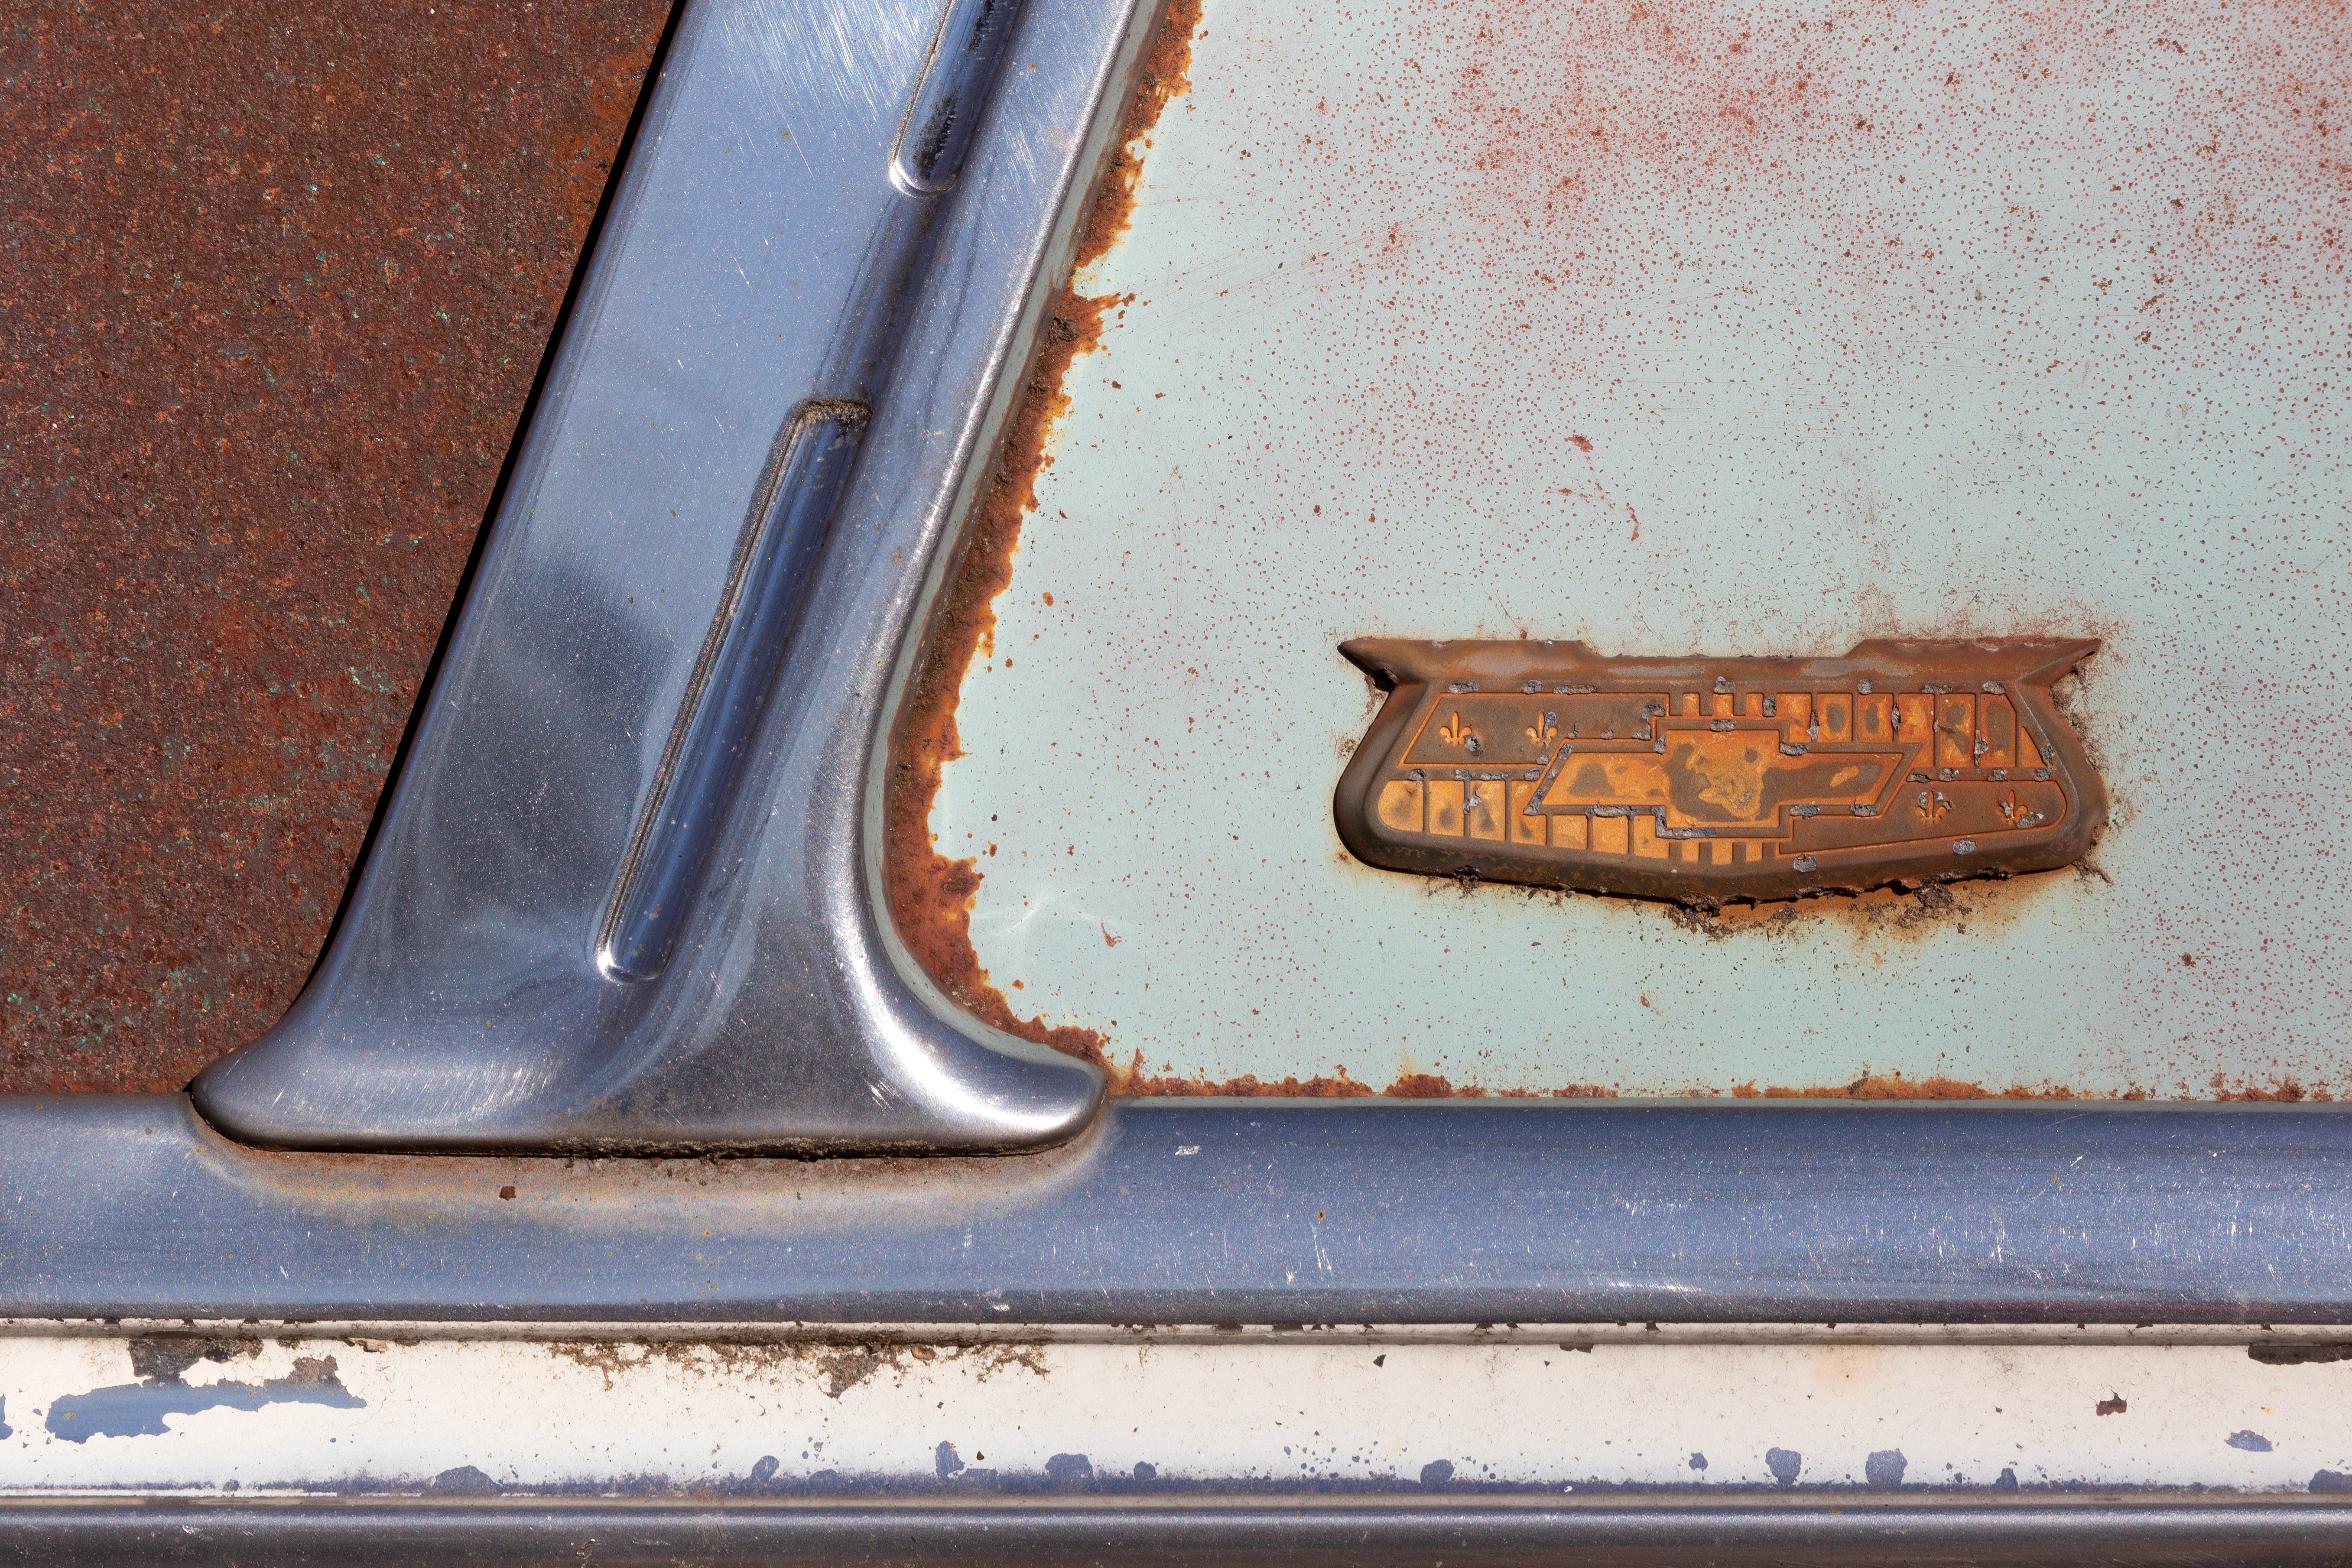
motor vehicle, rust, number, vehicle door, automotive exterior, bumper, vehicle, car, metal